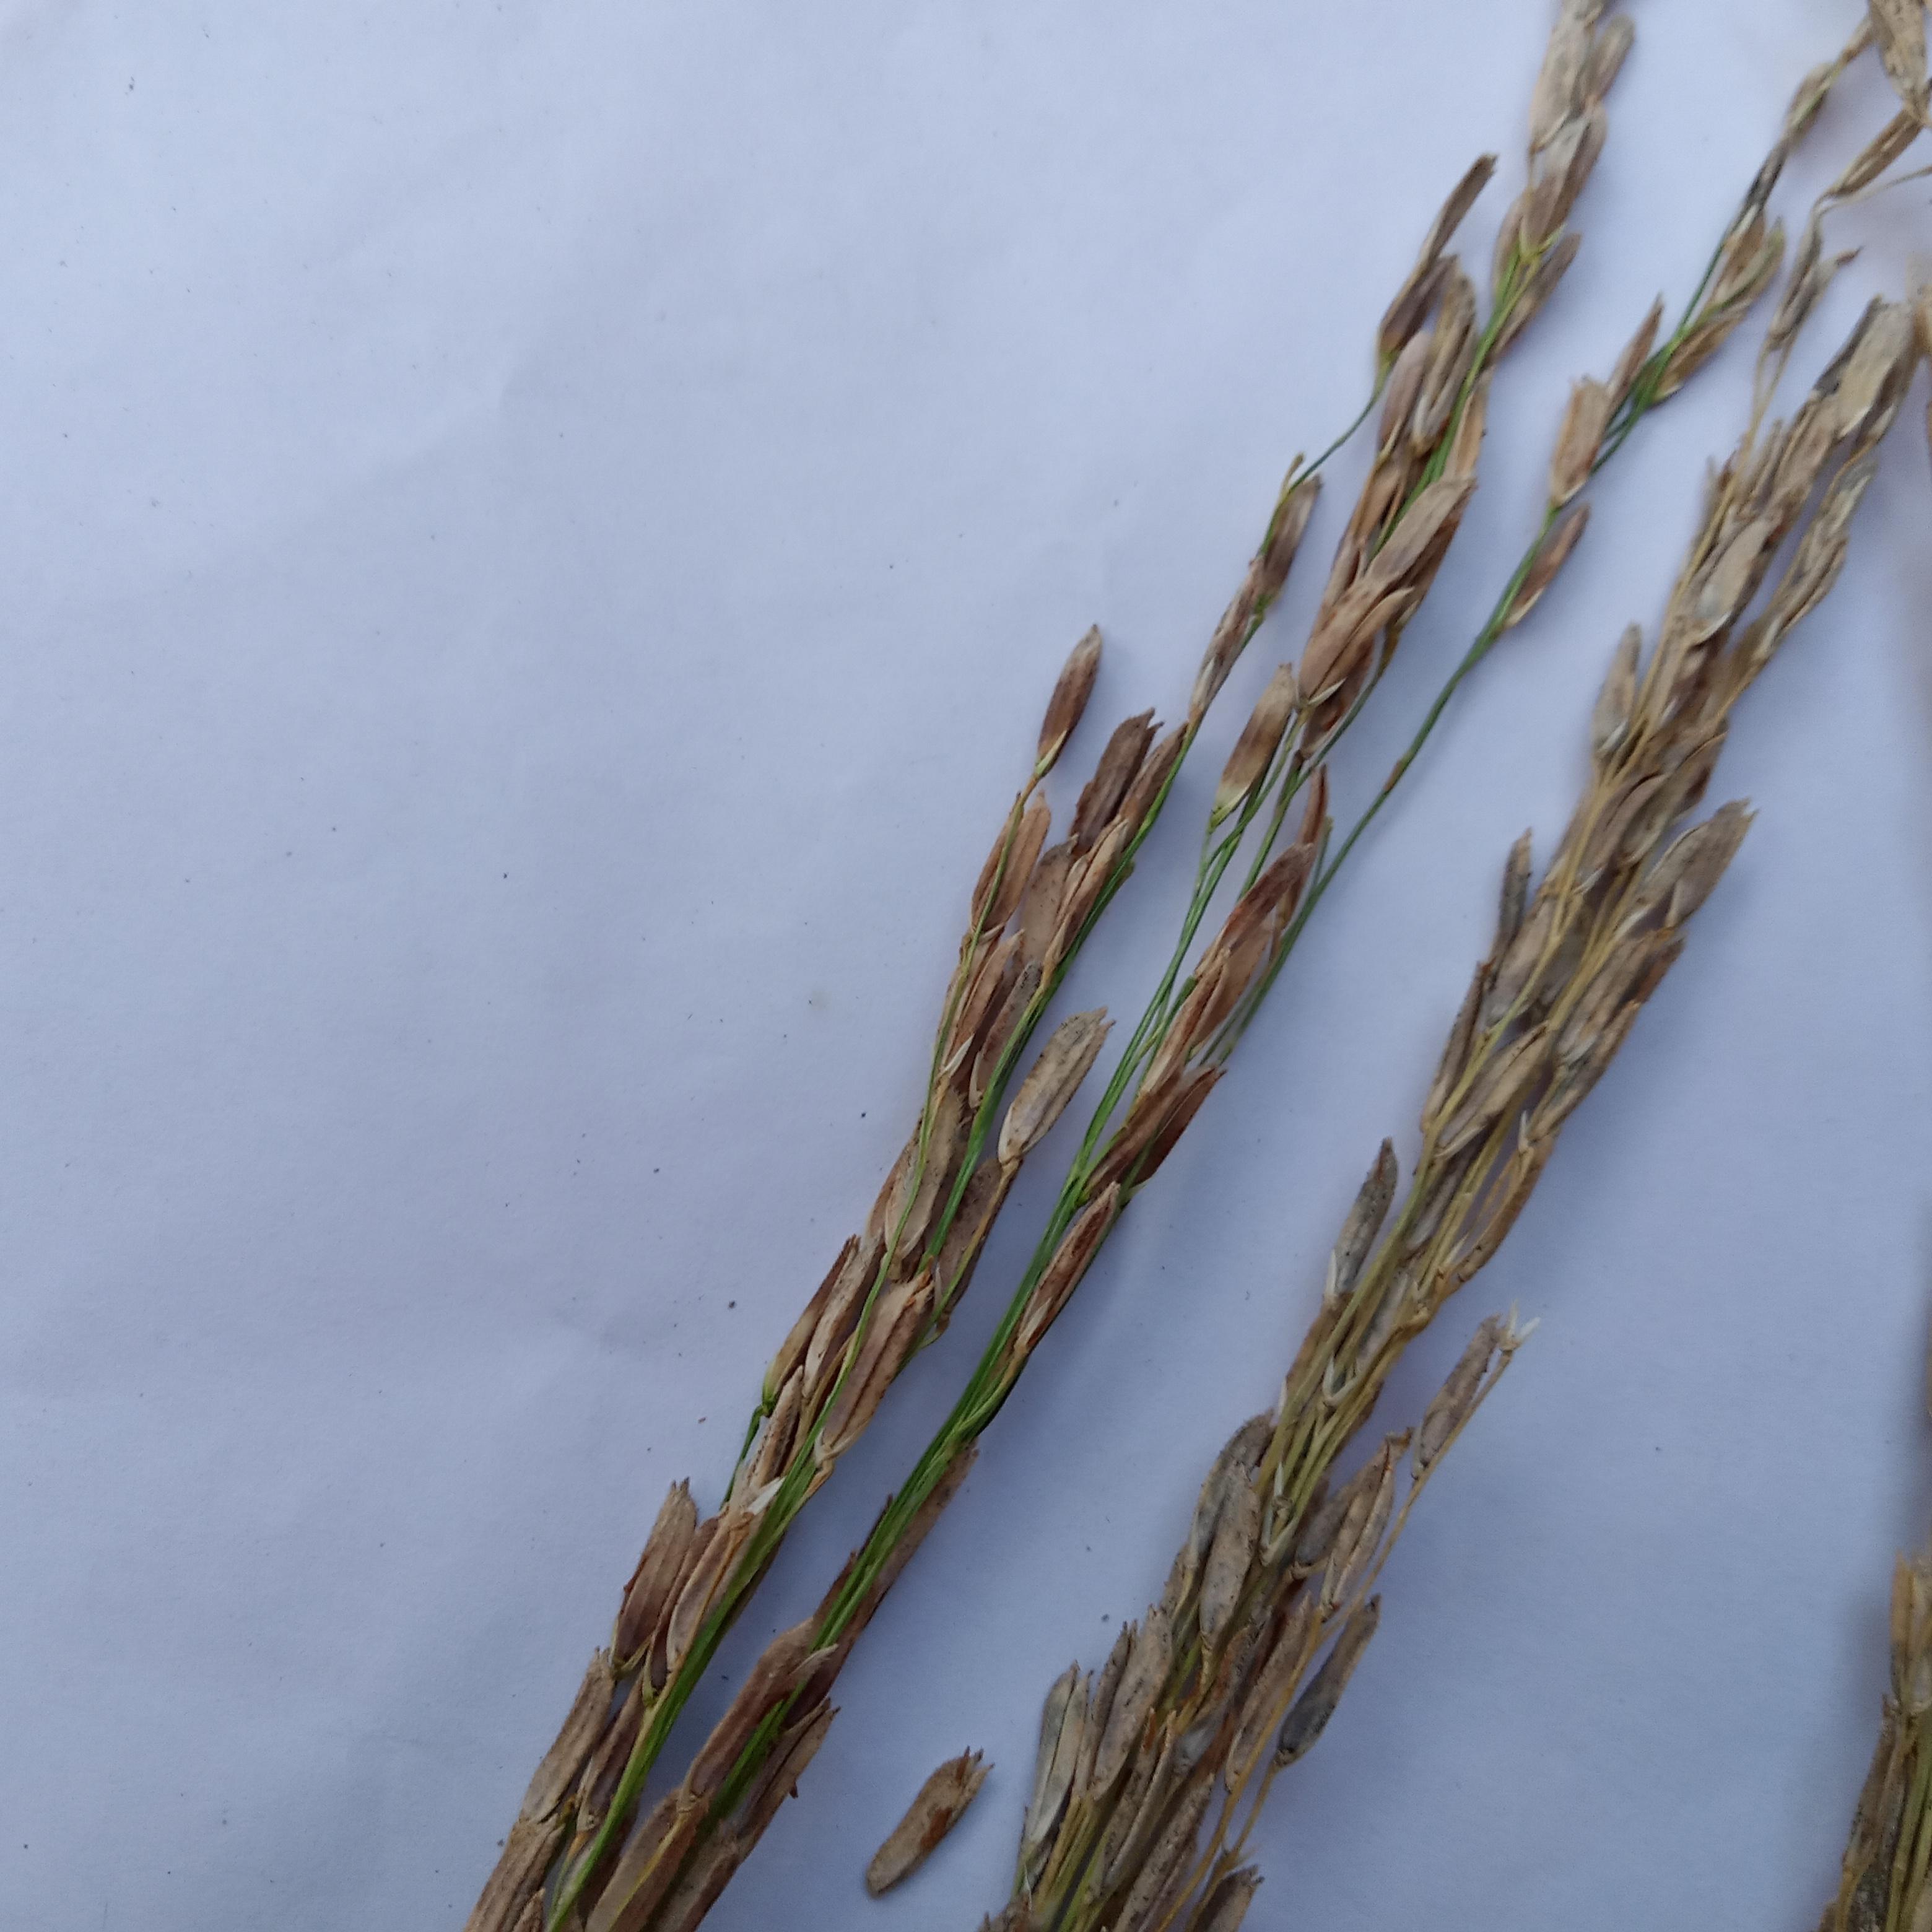
Label: Rice___Neck_Blast